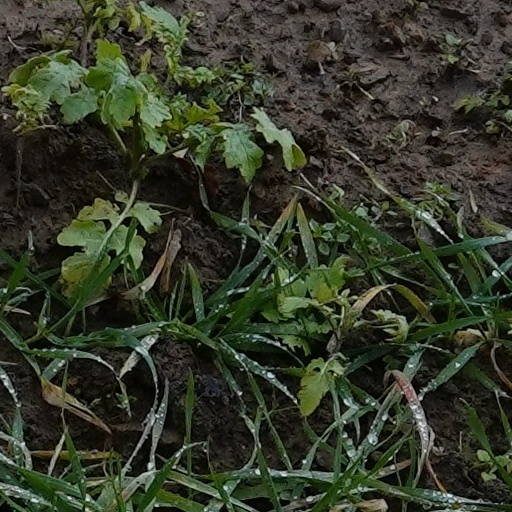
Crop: wheat